Mori Ōgai

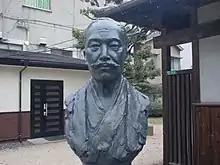
Mori Ōgai's statue at his house in Kokurakita Ward, Kitakyūshū

As an author, Mori is considered one of the leading writers of the Meiji period. In his literary journals, he instituted modern literary criticism in Japan, based on the aesthetic theories of Karl von Hartmann. A house which Mori lived in is preserved in Kokurakita Ward in Kitakyūshū, not far from Kokura Station. Here he wrote "Kokura Nikki" ("Kokura Diary"). His birthhouse is also preserved in Tsuwano. The two one-story houses are remarkably similar in size and in their traditional Japanese style.